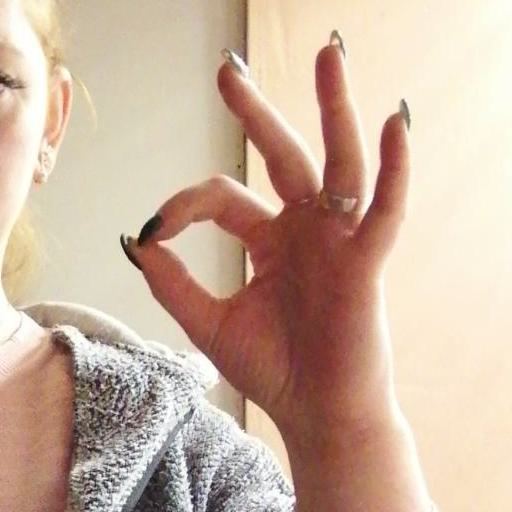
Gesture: ok